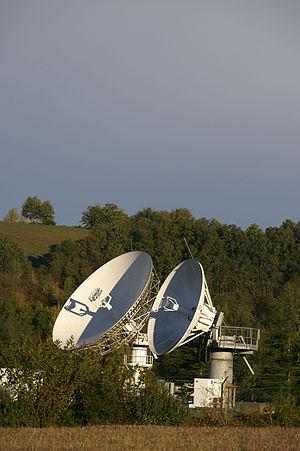
La station d'Issus-Aussaguel est un centre de réception de satellites. Il est exploité par le Centre national d'études spatiales et se situe au 16 Las Bouzigues sur la commune d'Issus, dans la Haute-Garonne, à la limite avec Venerque, à 20 km au sud de Toulouse.